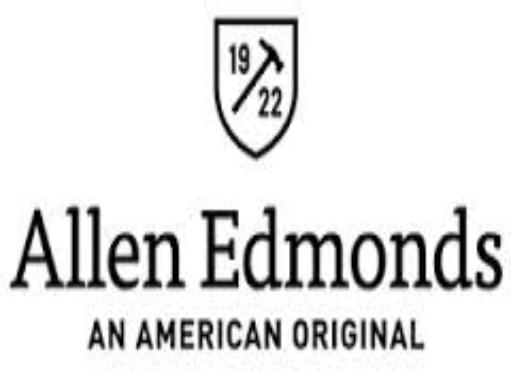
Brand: Allen Edmonds
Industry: Clothes